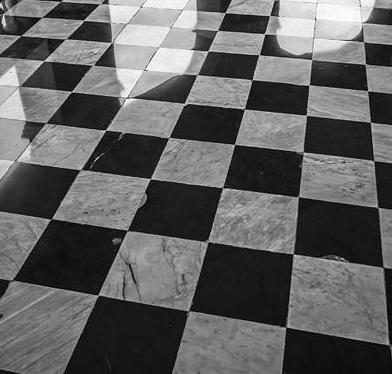
Texture: chequered